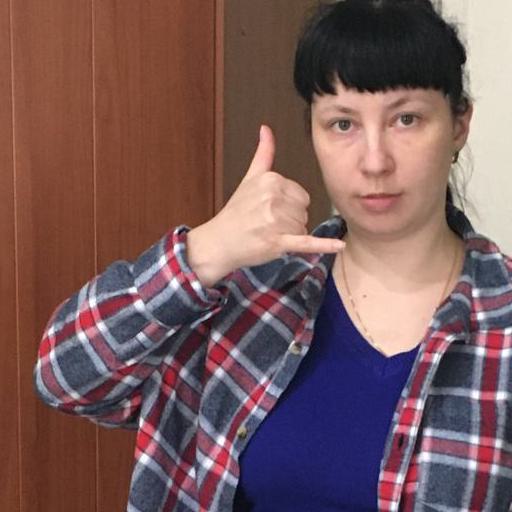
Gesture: call